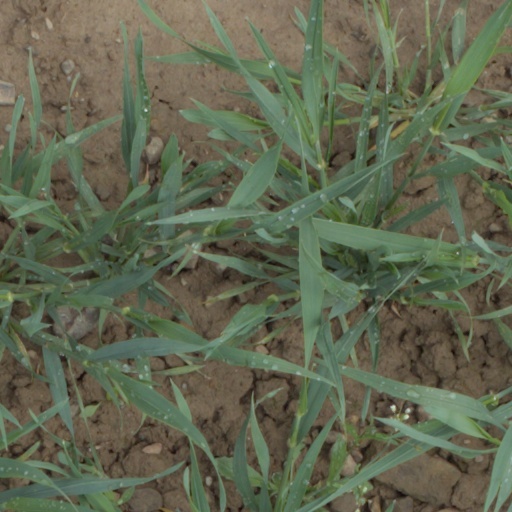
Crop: wheat